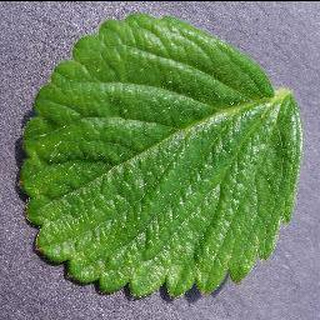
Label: healthy_strawberry